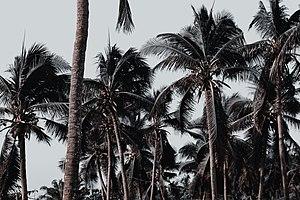
Baguida est une ville de la banlieue de Lomé, la capitale du Togo.